Alfred V. Verville

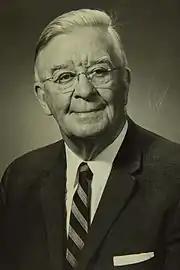
Alfred Verville while at the Bureau of Aeronautics (c. 1955)

Verville joined the Aeronautics Branch of the Department of Commerce in 1933. The Aeronautics Branch became the Bureau of Air Commerce in 1934. During his time there, Verville served in the following roles: aeronautical engineer; chief of the Manufacturing, Engineering, and Inspections Service; and finally assistant chief of the Aeronautic Development Section. In his role as chief of the Manufacturing, Engineering, and Inspections Service, he was in charge of the reviews for issuing type certificates for all manufactured airplanes.